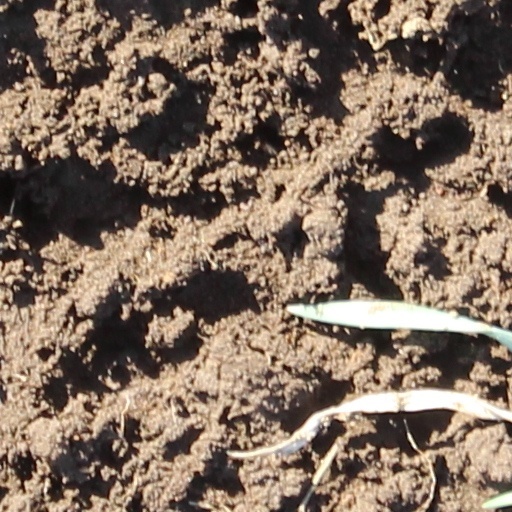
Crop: wheat